Carnival Adventure

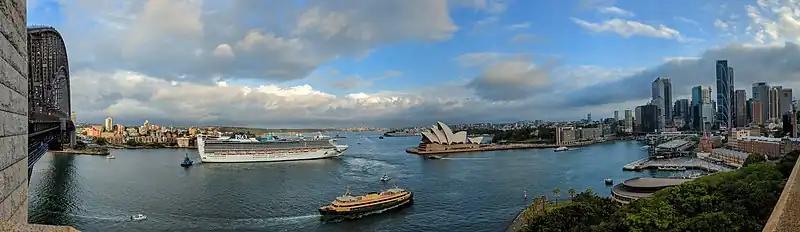
"Pacific Adventure" backing out of Circular Quay in Sydney on 27 January 2023

On board, "Golden Princess" retains much of the design of "Grand Princess", aside from several changes. Instead of the slanted bulkheads of the tiered decks below her sister ship's navigation bridge, she has flat bulkheads. Additionally, in order to reduce the ship's weight, she features a modified stern made of lighter materials, particularly in the "handle," which housed the ship's nightclub.